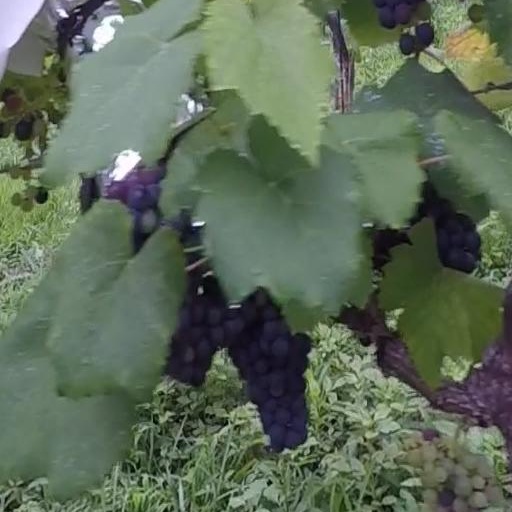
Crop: grape